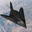
Label: airplane